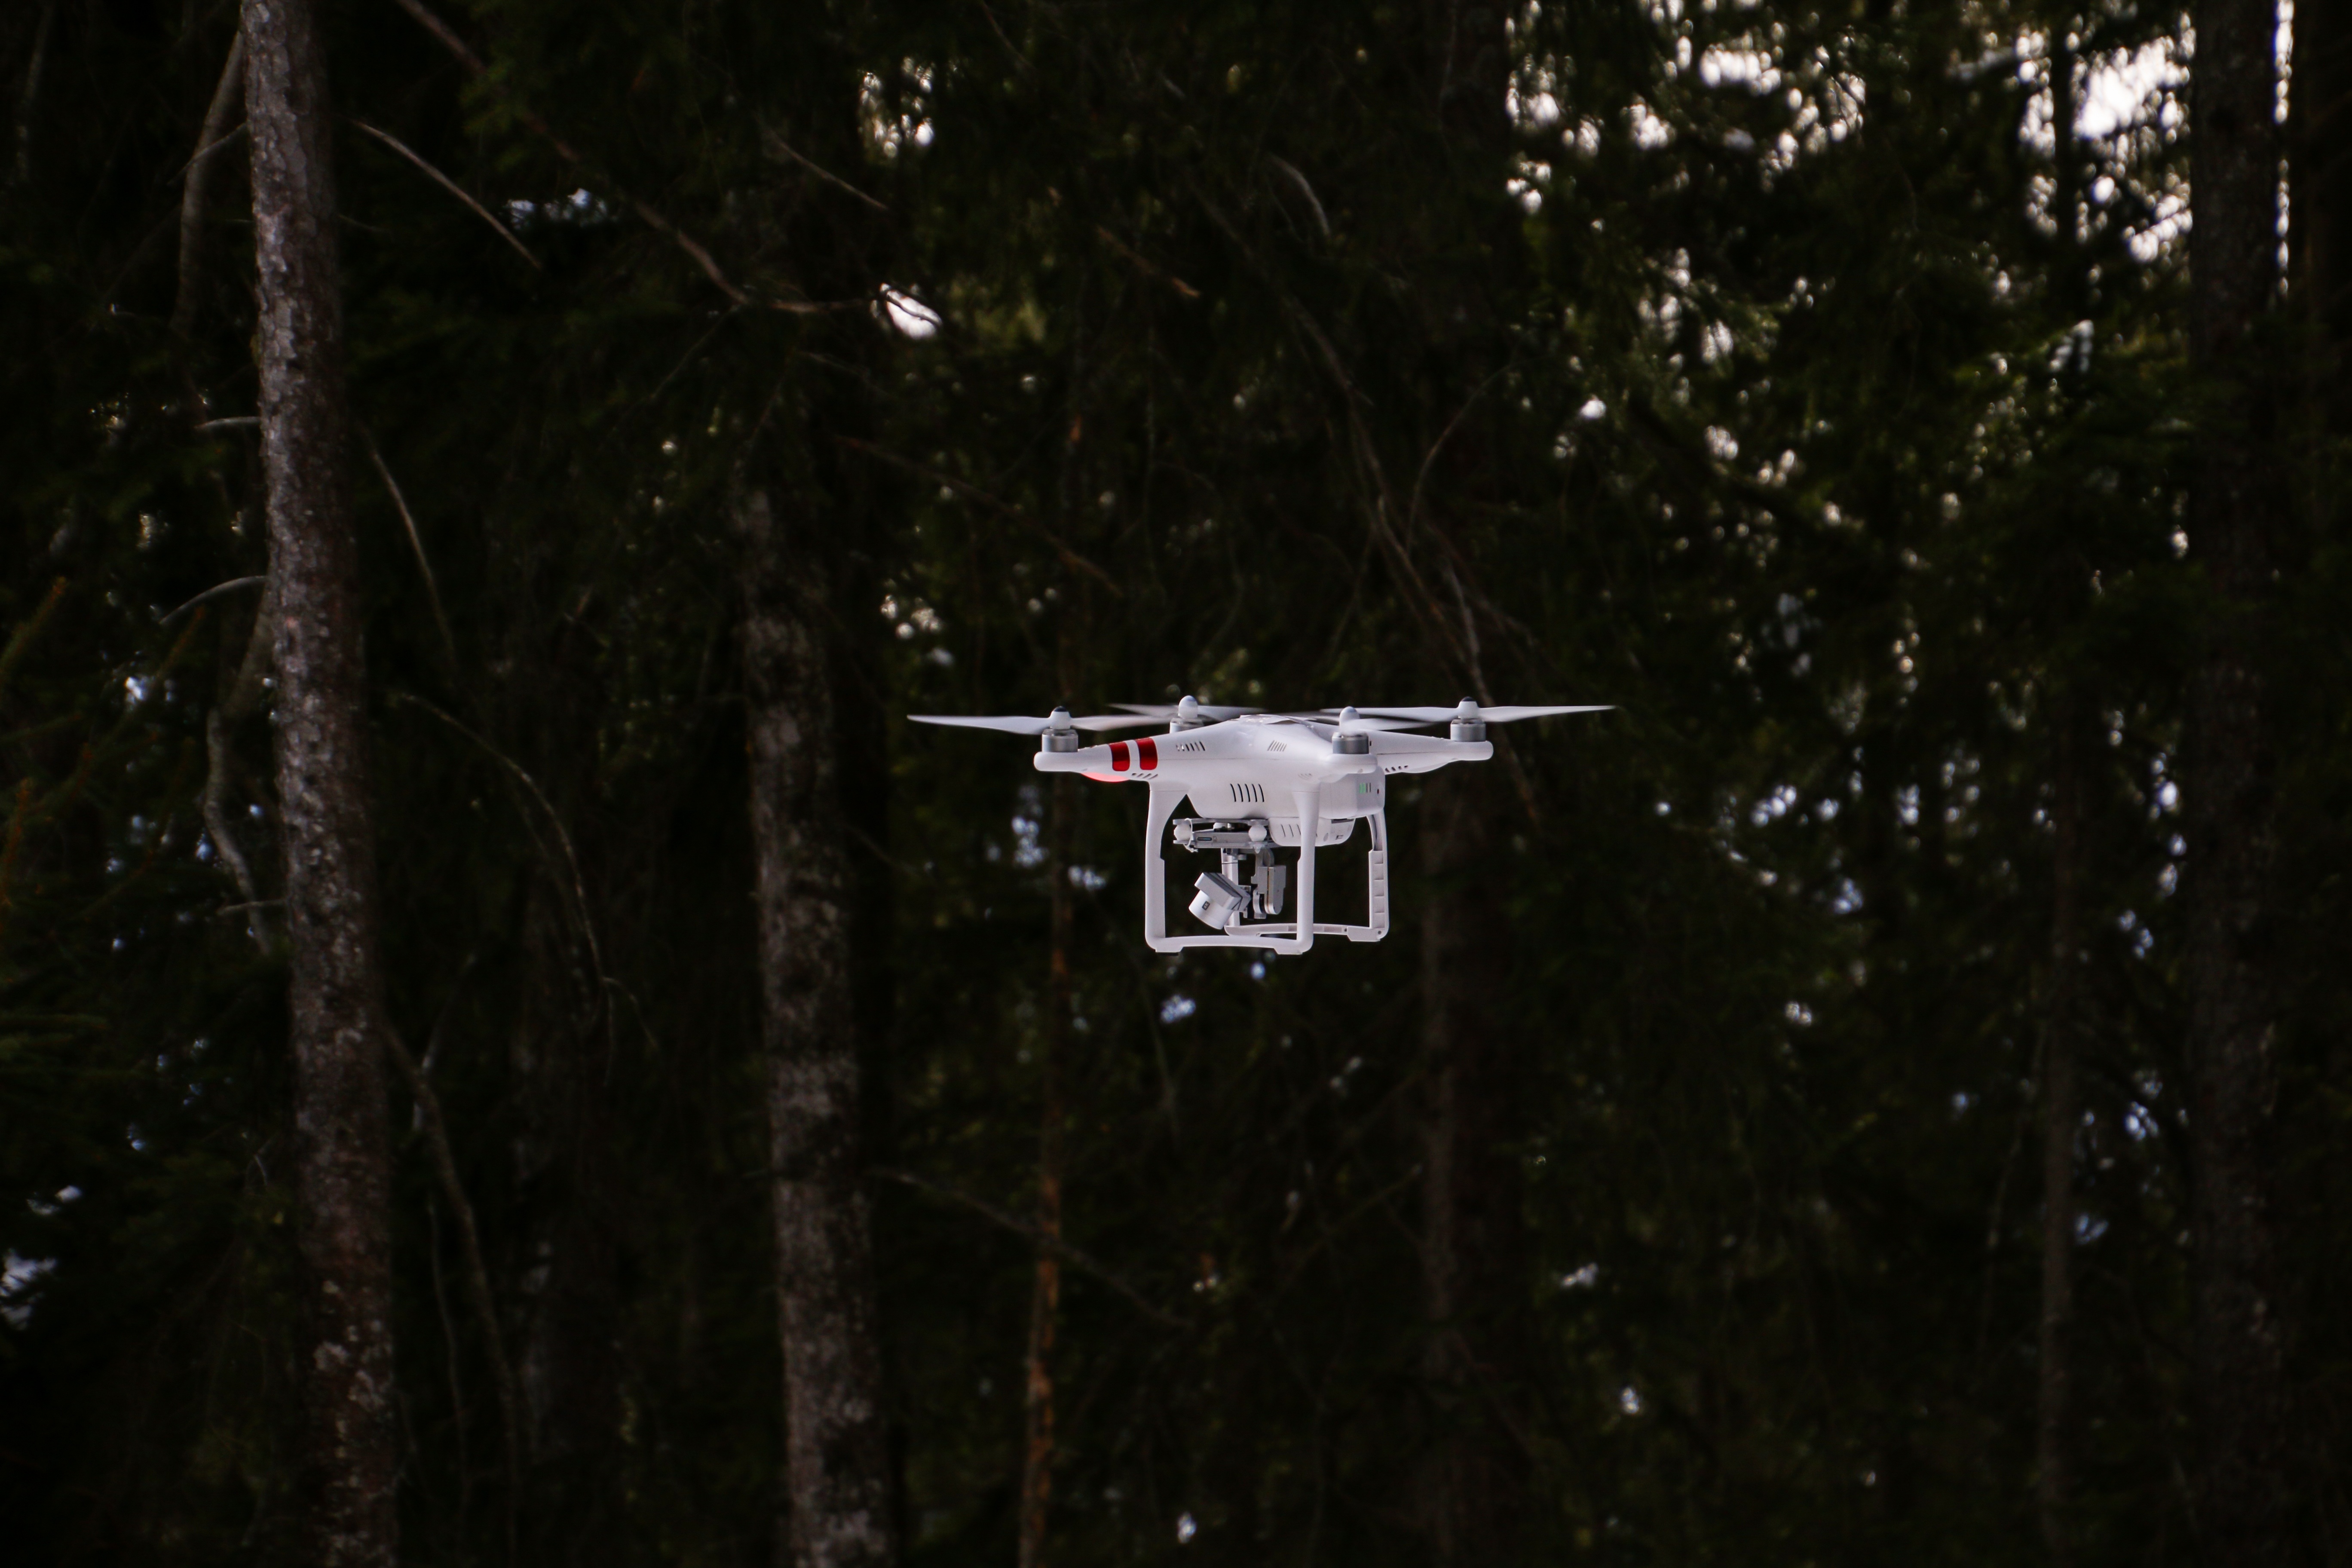
nature, forest, snow, night, fly, darkness, lighting, aerial view, drone, drone phantom 3, drone phantom